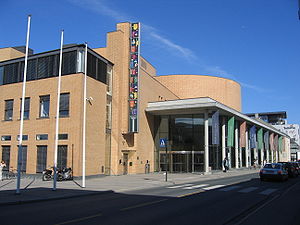
Trøndelag Teater
Trøndelag Teater er et teater i Trondheim, Norge. Teatret er ledet af Kristian Seltun, der overtog efter Otto Homlung i 2010.